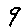
Label: 9